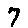
Label: 7